Universal Wrestling Federation (Herb Abrams)

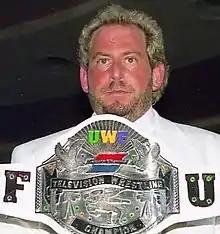
Herb Abrams holding the UWF SportsChannel Television Championship at New York Penta in May 1991

In 1992, the UWF issued six VHS releases in the United States through Best Film & Video Corporation: "Beach Brawl", "Tag Team Tandems", "The Best of Paul Orndorff", "The Lumberjack Match", "The Steel Cage Match", and "Wrestling's Greatest Champions". In 1993, the UWF released six volumes of PAL videos in Germany through Summit International Pictures under the "Wrestling Super Champs" banner. They were all compilations of "Fury Hour" matches. The same six "Wrestling Super Champs" volumes were re-released in Germany through Jünger Verlag under the "Super Wrestling" banner.